Jack Benny

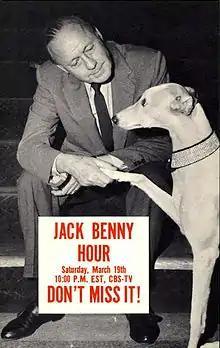
Benny did many television specials after leaving his regularly scheduled show. This is a promotional postcard for one of them, from 1960.

Benny was able to attract guests who rarely, if ever, appeared on television. In 1953, both Marilyn Monroe and Humphrey Bogart made their television debuts on Benny's program.